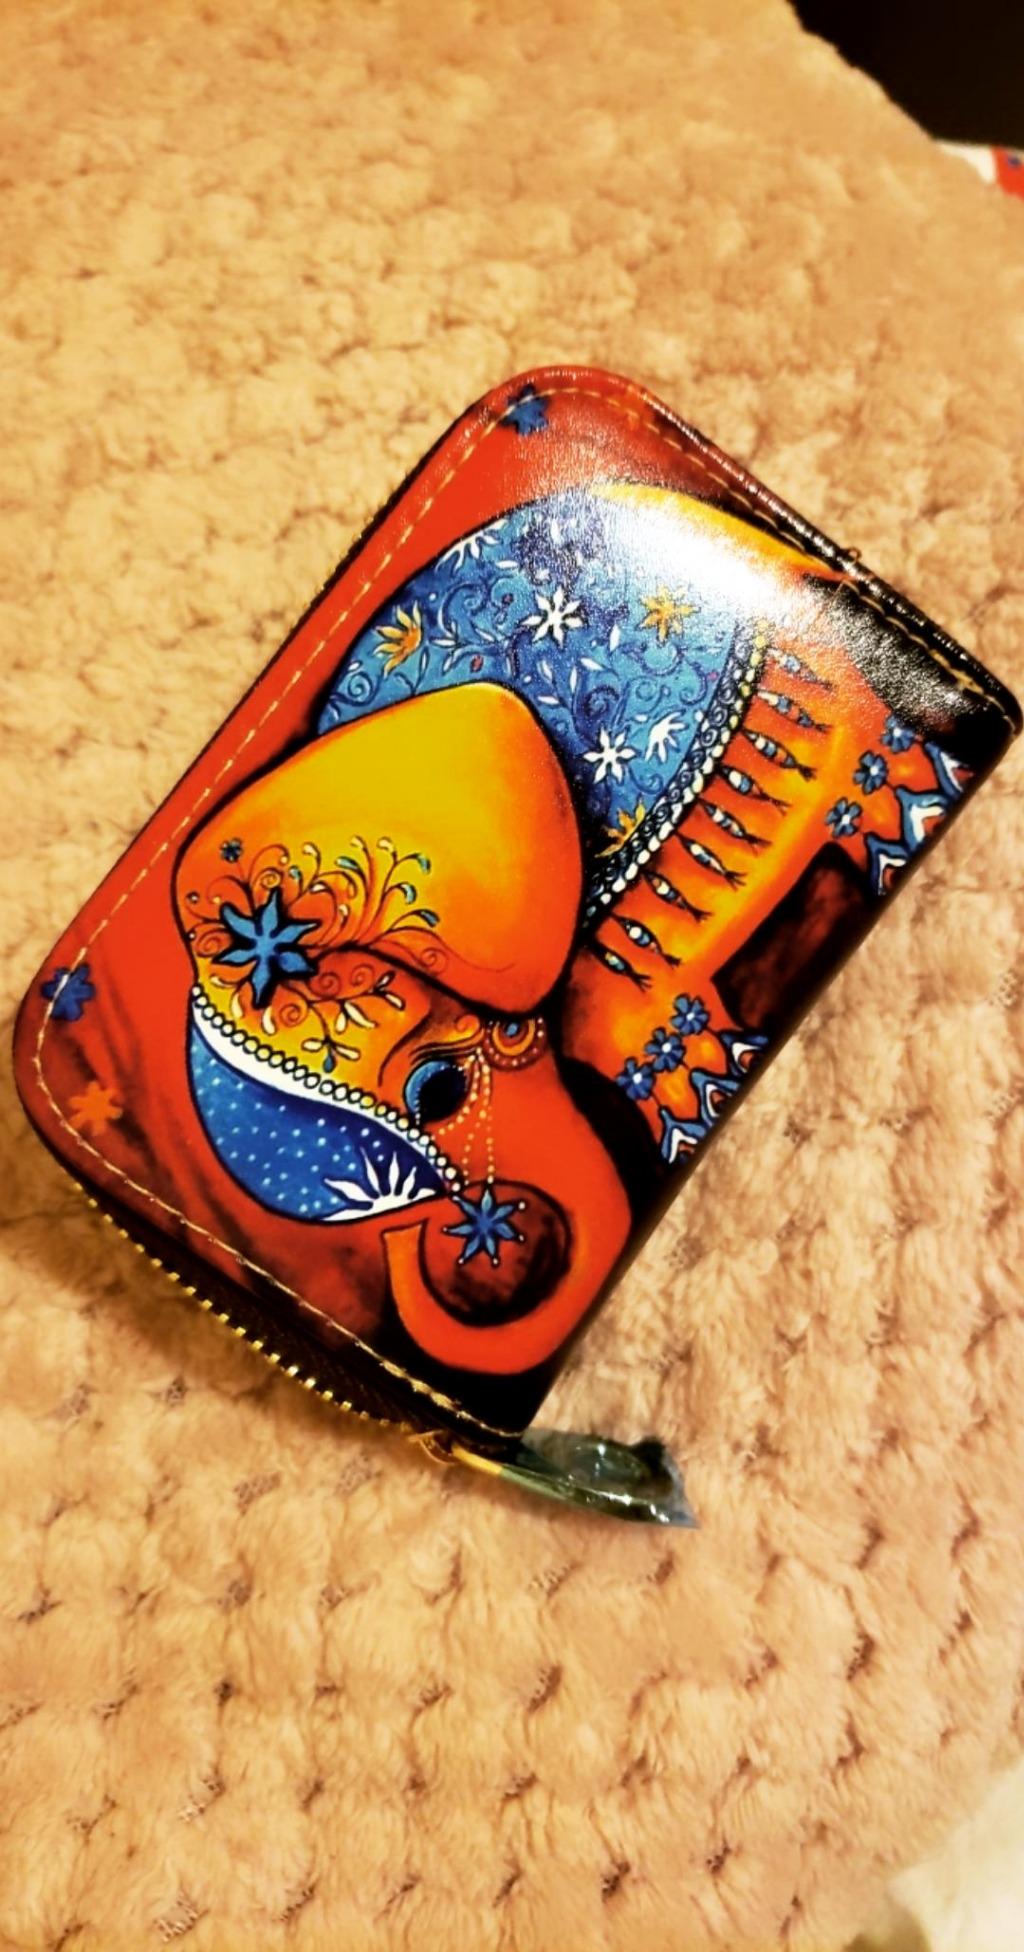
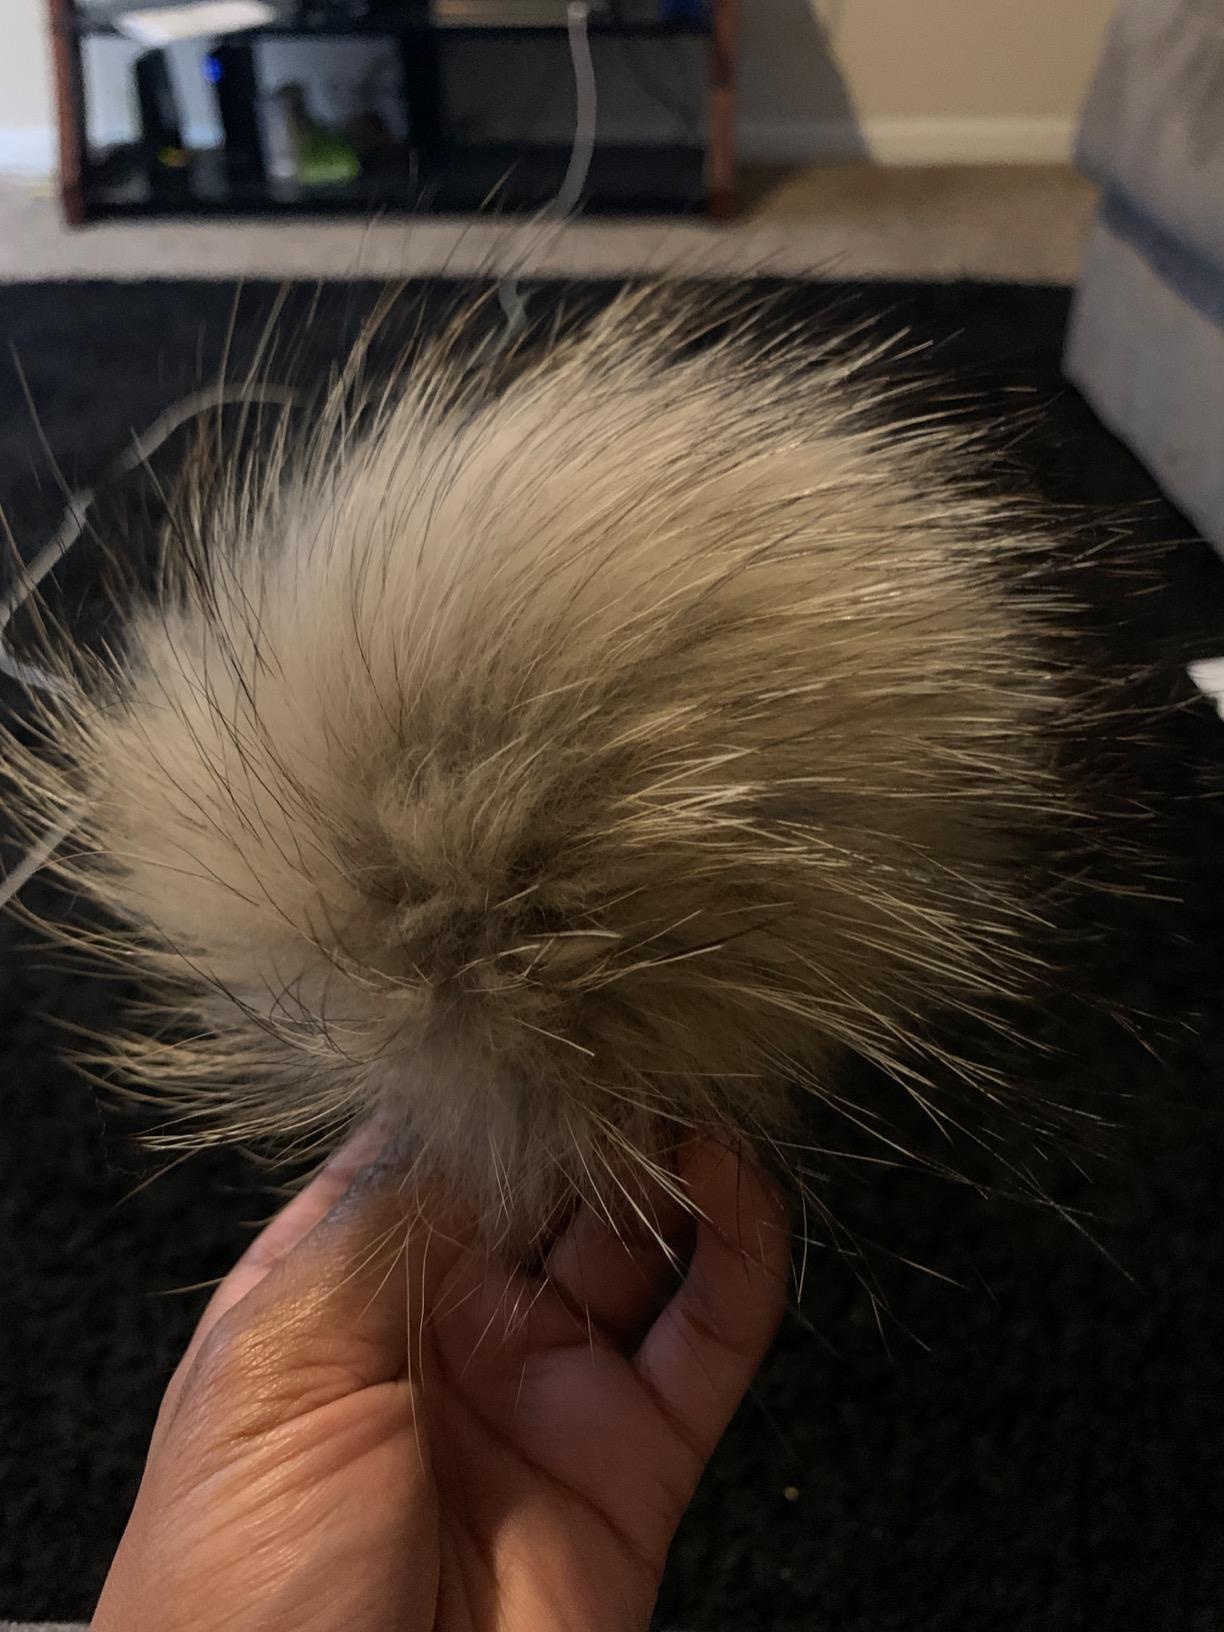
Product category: accessories_keychain
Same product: no